Rizaeddin bin Fakhreddin

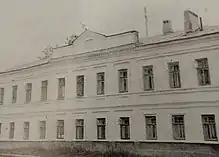
Märcani Mosque, Kazan

Fakhreddin was an extremely productive author, who wrote more than sixty books during his life. His most important work is a two-volume edition of biographies of Central Asian Scholars ("Asar" and "Meshhur Irler"), which he wrote while he was at the archive of the Muslim religious administration. On some of the depicted individuals (which include Ibn Rushd (Averroes), ibn Arabi, al-Ghazali and ibn Taymiyya) his work remains the best source.